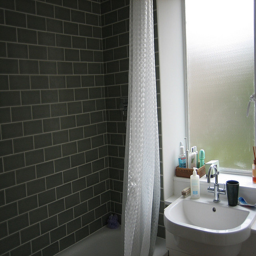
A sink with bathroom items and a mirror in the back.
Many cosmetic products are beneath the sink mirror in the bathroom.
There is a bathroom with gray tiled walls.
a small white ink in a home bathroom
Various bathroom equipment in a clean bathroom.